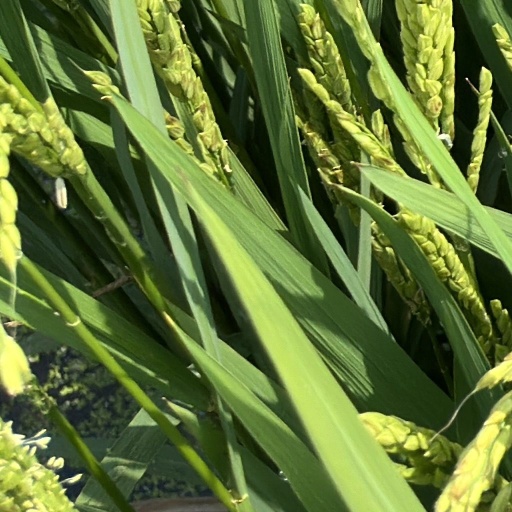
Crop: rice